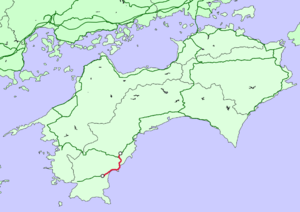
carte de la ligne Nakamura
La Ligne Tosa Kuroshio Tetsudō Nakamura est une ligne de train japonaise exploitée par la société semi-public Tosa Kuroshio Railway opérant dans l'agglomération de Shimanto en passant par Kuroshio.La ligne se trouve entièrement dans la préfecture de Kōchi.